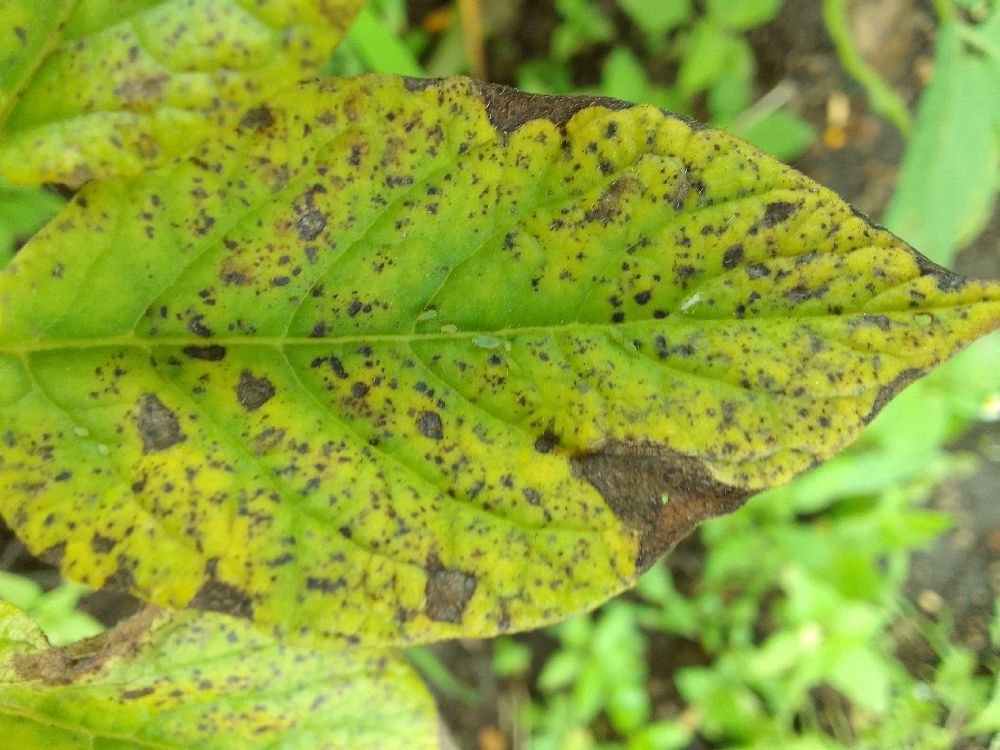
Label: Early blight